Pralognan-la-Vanoise

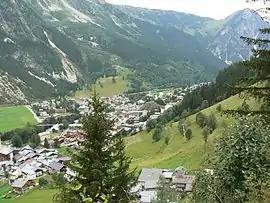
A general view of Pralognan-la-Vanoise

Pralognan-la-Vanoise or simply Pralognan is an alpine commune in the Savoie department in the Auvergne-Rhône-Alpes region in Southeastern France. In 2019, it had a population of 715. The commune is located within Vanoise National Park.